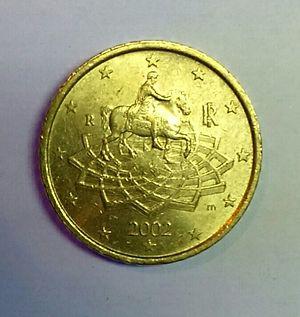
50 centimes d'euro d'Italia